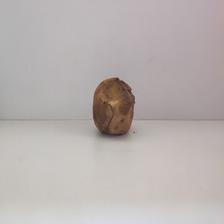
Size: Spoiled